Hartlebury Castle

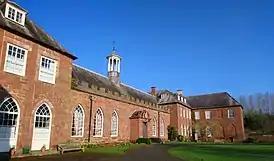
Exterior of Hartlebury Castle

Hartlebury Castle, a Grade I listed building, near Hartlebury in Worcestershire, central England, was built in the mid-13th century as a fortified manor house, on manorial land earlier given to the Bishop of Worcester by King Burgred of Mercia. It lies near Stourport-on-Severn in an area with several large manors and country houses, including Witley Court, Astley Hall, Pool House, Areley Hall and Hartlebury and Abberley Hall. Later, it became the bishop's principal residence.